Species complex

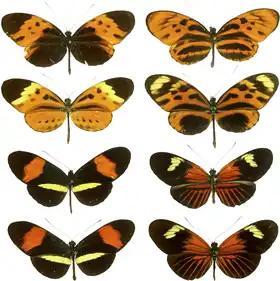
The butterfly genus "Heliconius" contains some species that are extremely difficult to tell apart.

In biology, a species complex is a group of closely related organisms that are so similar in appearance and other features that the boundaries between them are often unclear. The taxa in the complex may be able to hybridize readily with each other, further blurring any distinctions. Terms that are sometimes used synonymously but have more precise meanings are cryptic species for two or more species hidden under one species name, sibling species for two (or more) species that are each other's closest relative, and species flock for a group of closely related species that live in the same habitat. As informal taxonomic ranks, species group, species aggregate, macrospecies, and superspecies are also in use.